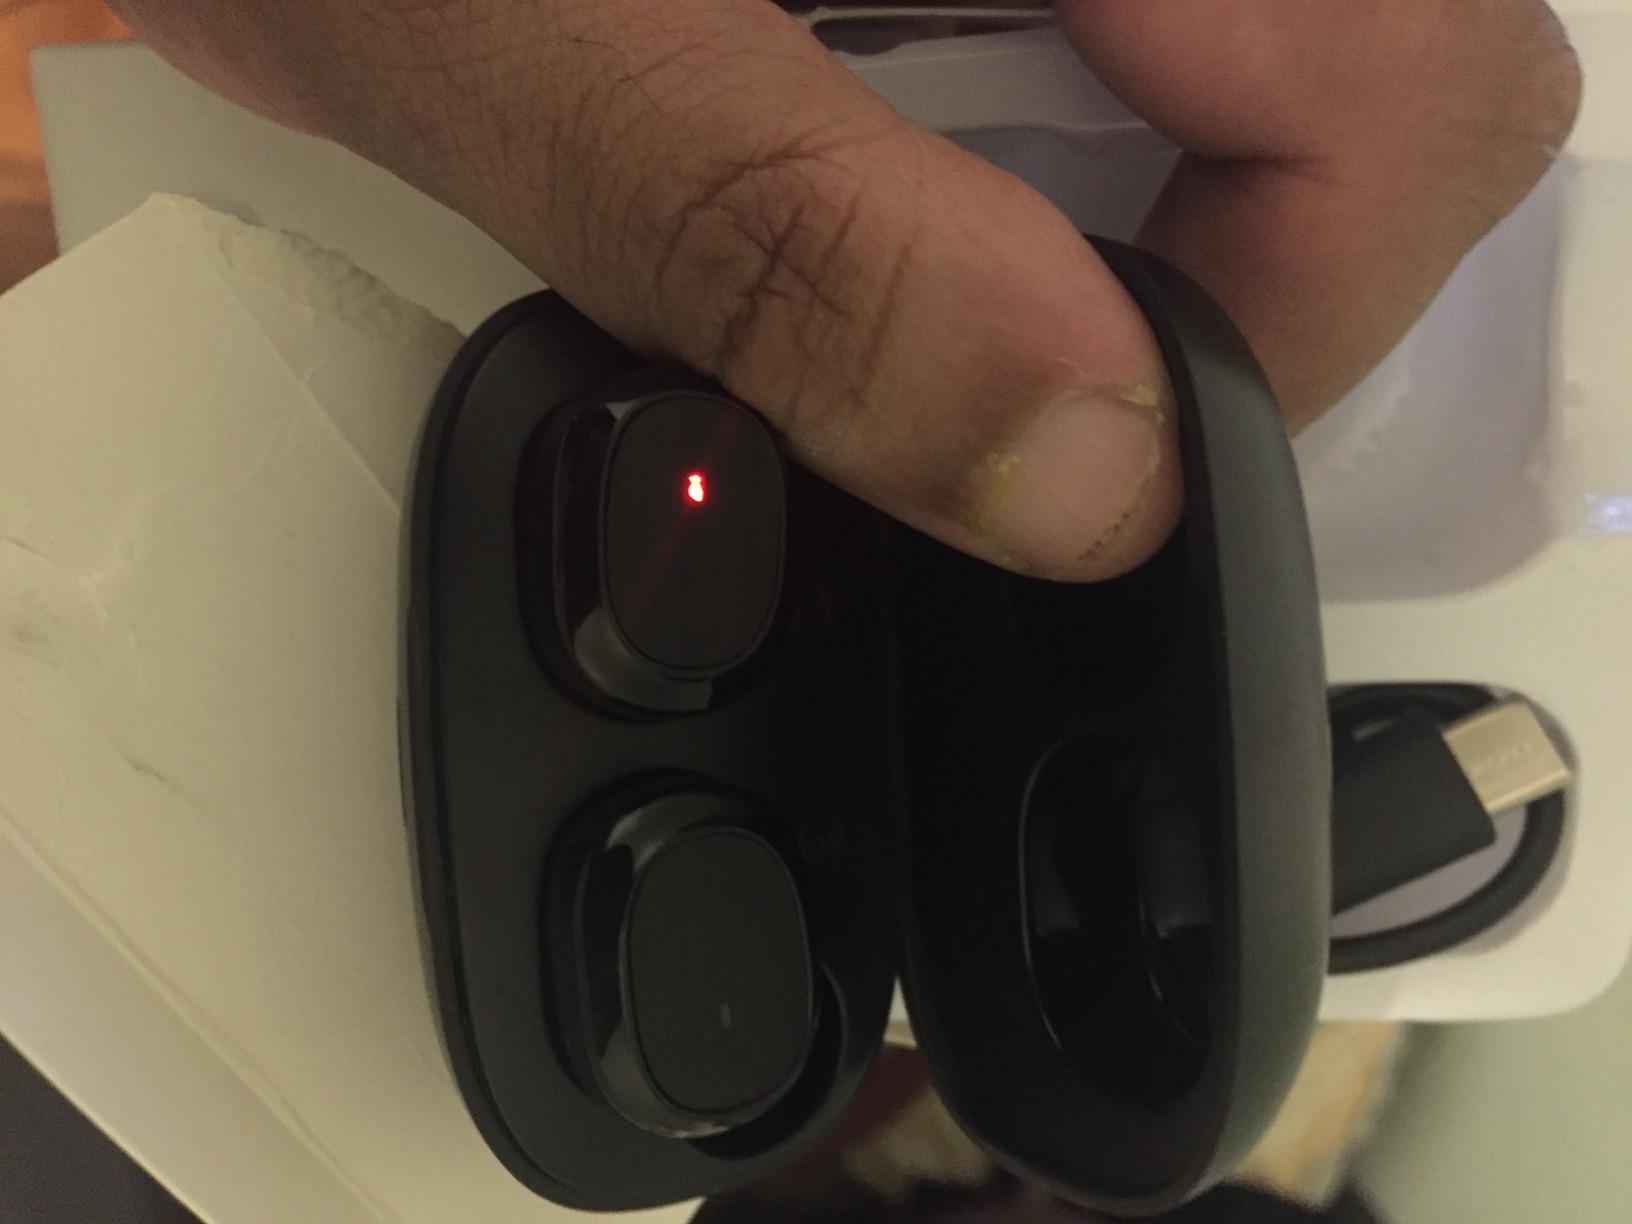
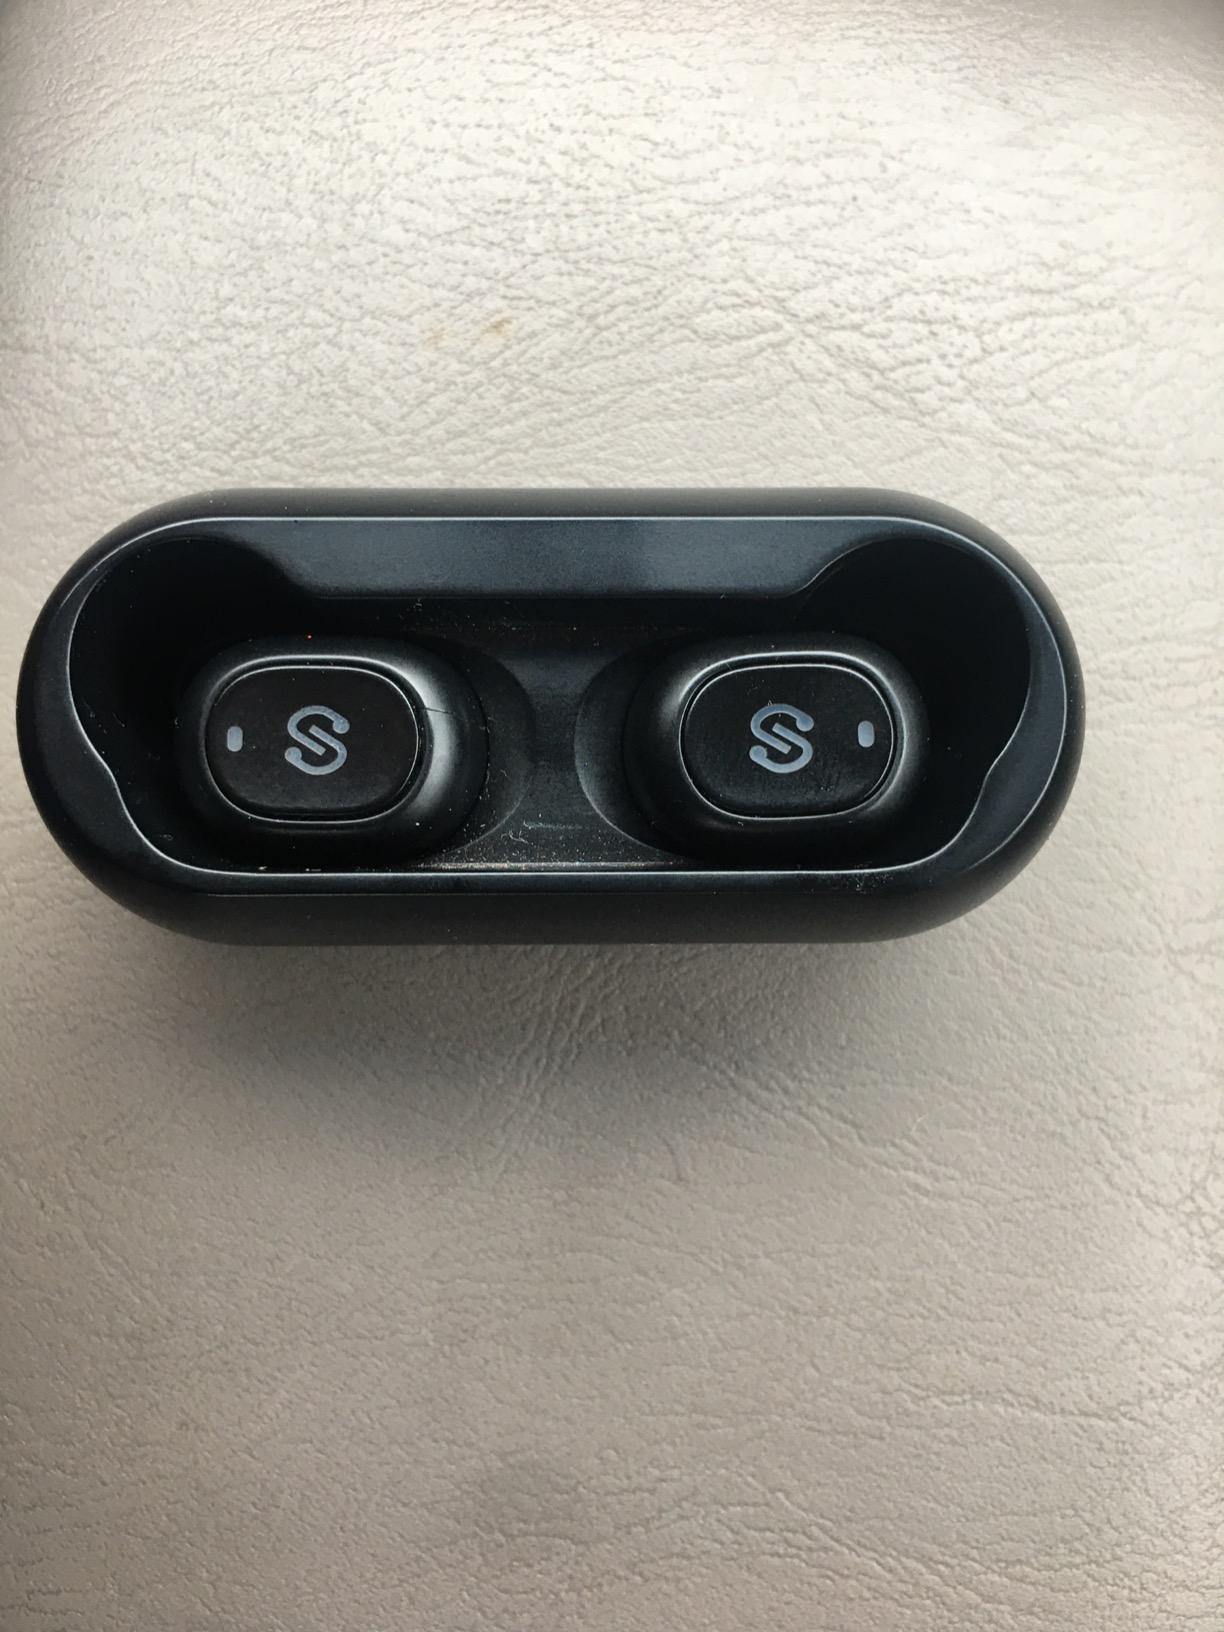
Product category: earbuds
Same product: no